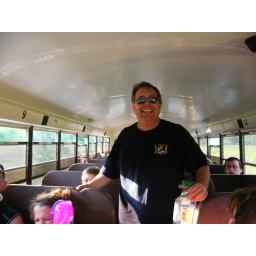
Dan Childs handing out water on the way home from a hot day in the sun at Darien Lake